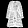
Label: Coat